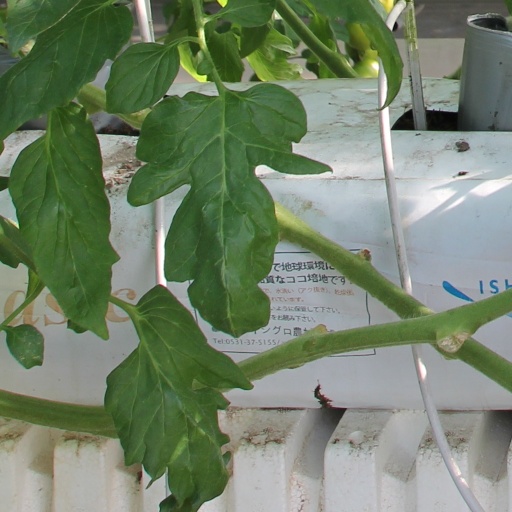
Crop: tomato